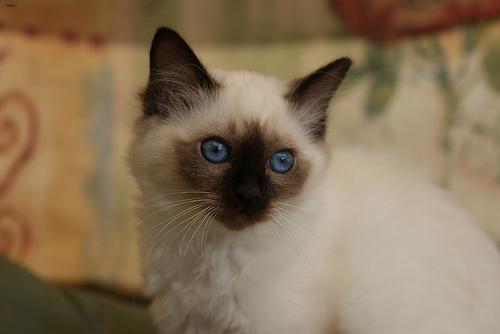
Breed: Birman